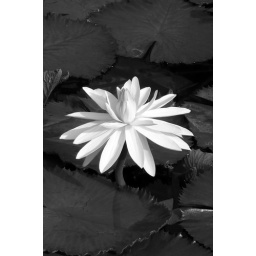
Pure white water lily photographed in the Nan Lian Garden